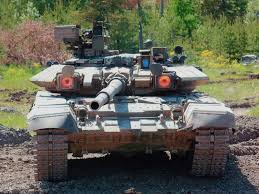
Label: Tank